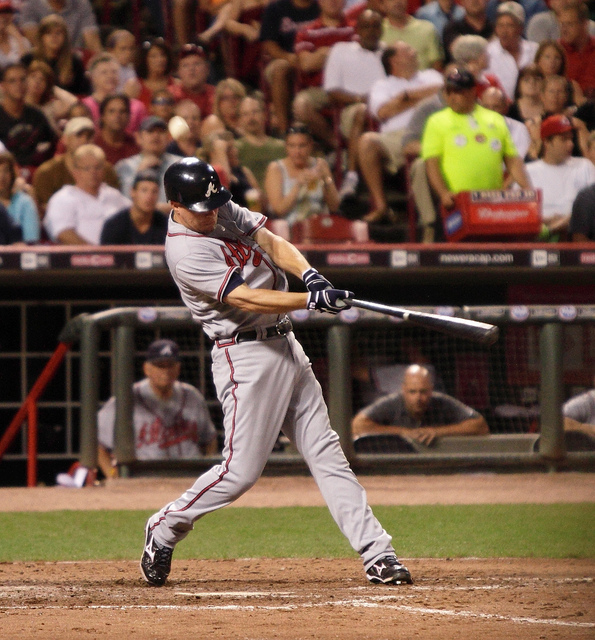
khán giả đang theo dõi một trận thi đấu bóng chày nam